History of Georgia (country)

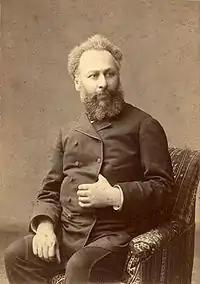
Prince Akaki Tsereteli, prominent Georgian poet and national liberation movement figure.

In 1762, Teimuraz II died while on a diplomatic mission to the court of St. Petersburg, and Heraclius succeeded him as King of Kartli, thus uniting eastern Georgia politically for the first time in three centuries. He turned towards Russia for protection against Ottoman and most notably Persian attacks. The Russian empress Catherine the Great was keen to have the Georgians as allies in her wars against the Turks, but sent only meagre forces to help them. In 1769–1772, a handful of Russian troops under General Gottlieb Heinrich Totleben fought against Turks in Imereti. The Russian troops retreated before a clash against the Turks.